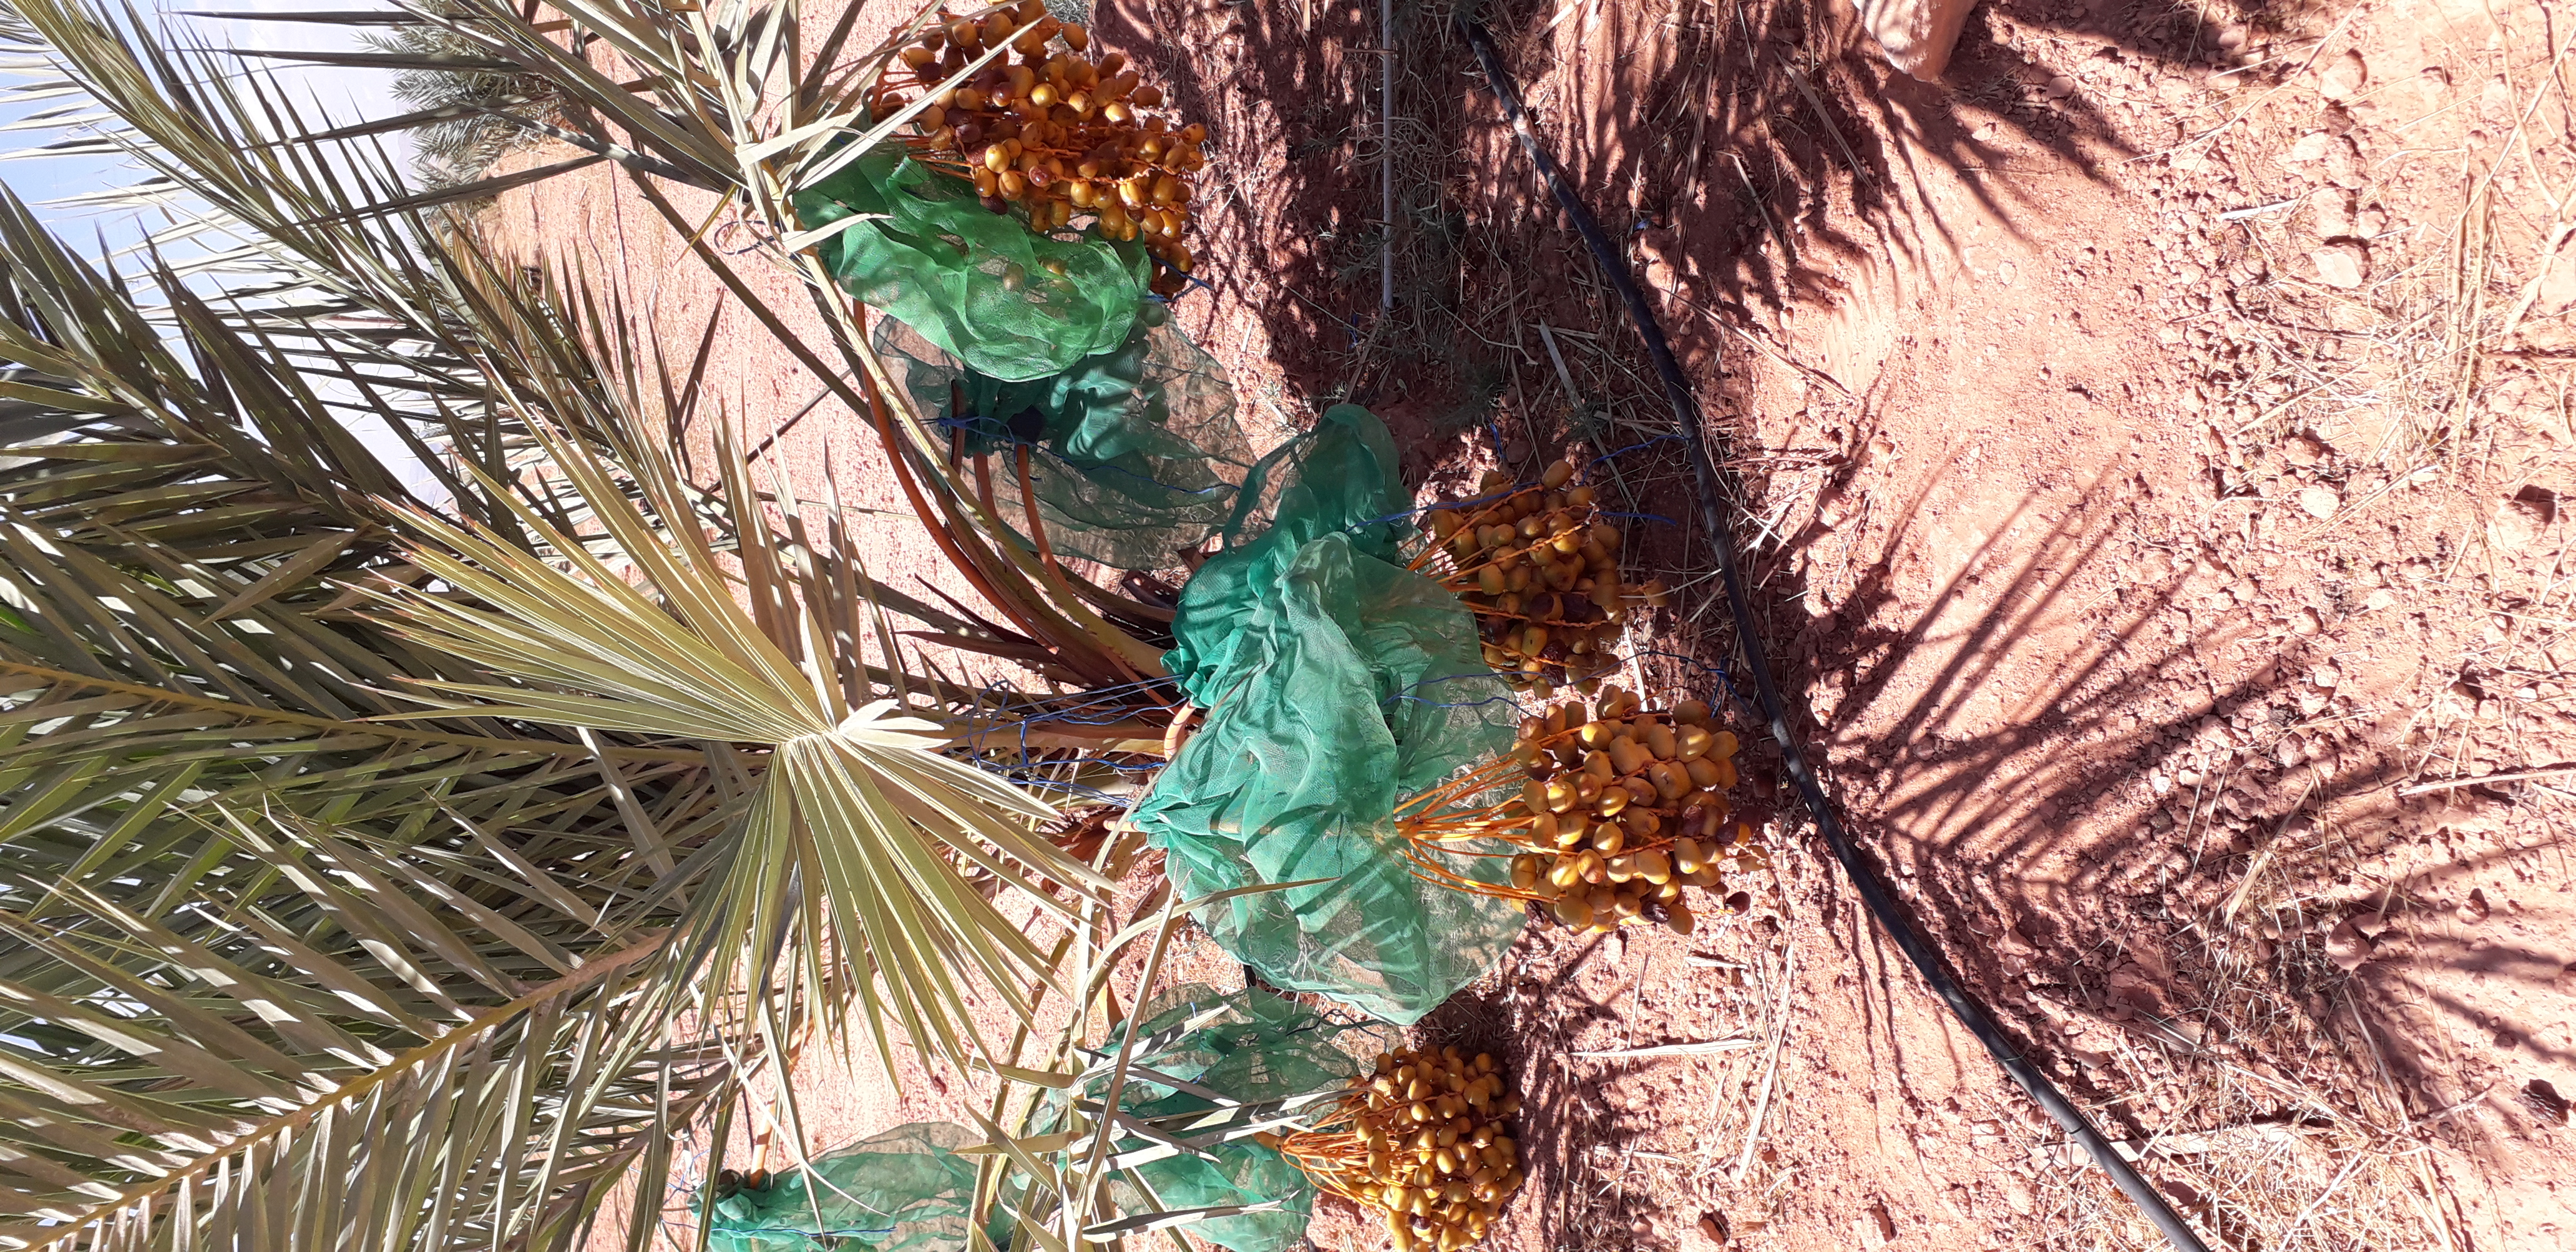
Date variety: Boufagous